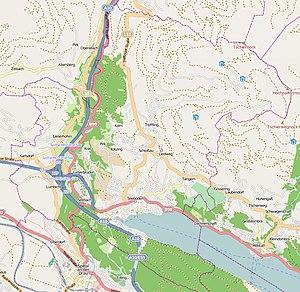
Cette carte a été créée à partir des données du projet OpenStreetMap. Cette carte est peut-être incomplète et peut contenir des erreurs. Ne vous fiez pas uniquement à elle pour vos déplacements. Italiano: Questa mappa è stata creata con dati raccolti dal progetto OpenStreetMap. La mappa potrebbe essere incompleta e contenere errori. Non affidarsi esclusivamente ad essa per la navigazione.